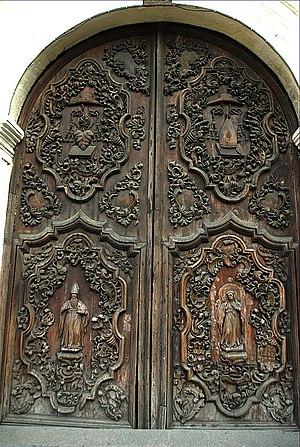
L'église Saint-Augustin est un édifice religieux catholique située à l'intérieur du quartier historique fortifié d'Intramuros à Manille, aux Philippines. Troisième église construite à cet endroit, en 1586, par les moines augustins, elle est l'une de quatre églises philippines datant de la période coloniale espagnole classées en 1993 au patrimoine mondial par l'UNESCO, sous le nom collectif de « Églises baroques des Philippines ». Les services pastoraux y sont toujours assurés par les religieux augustins.